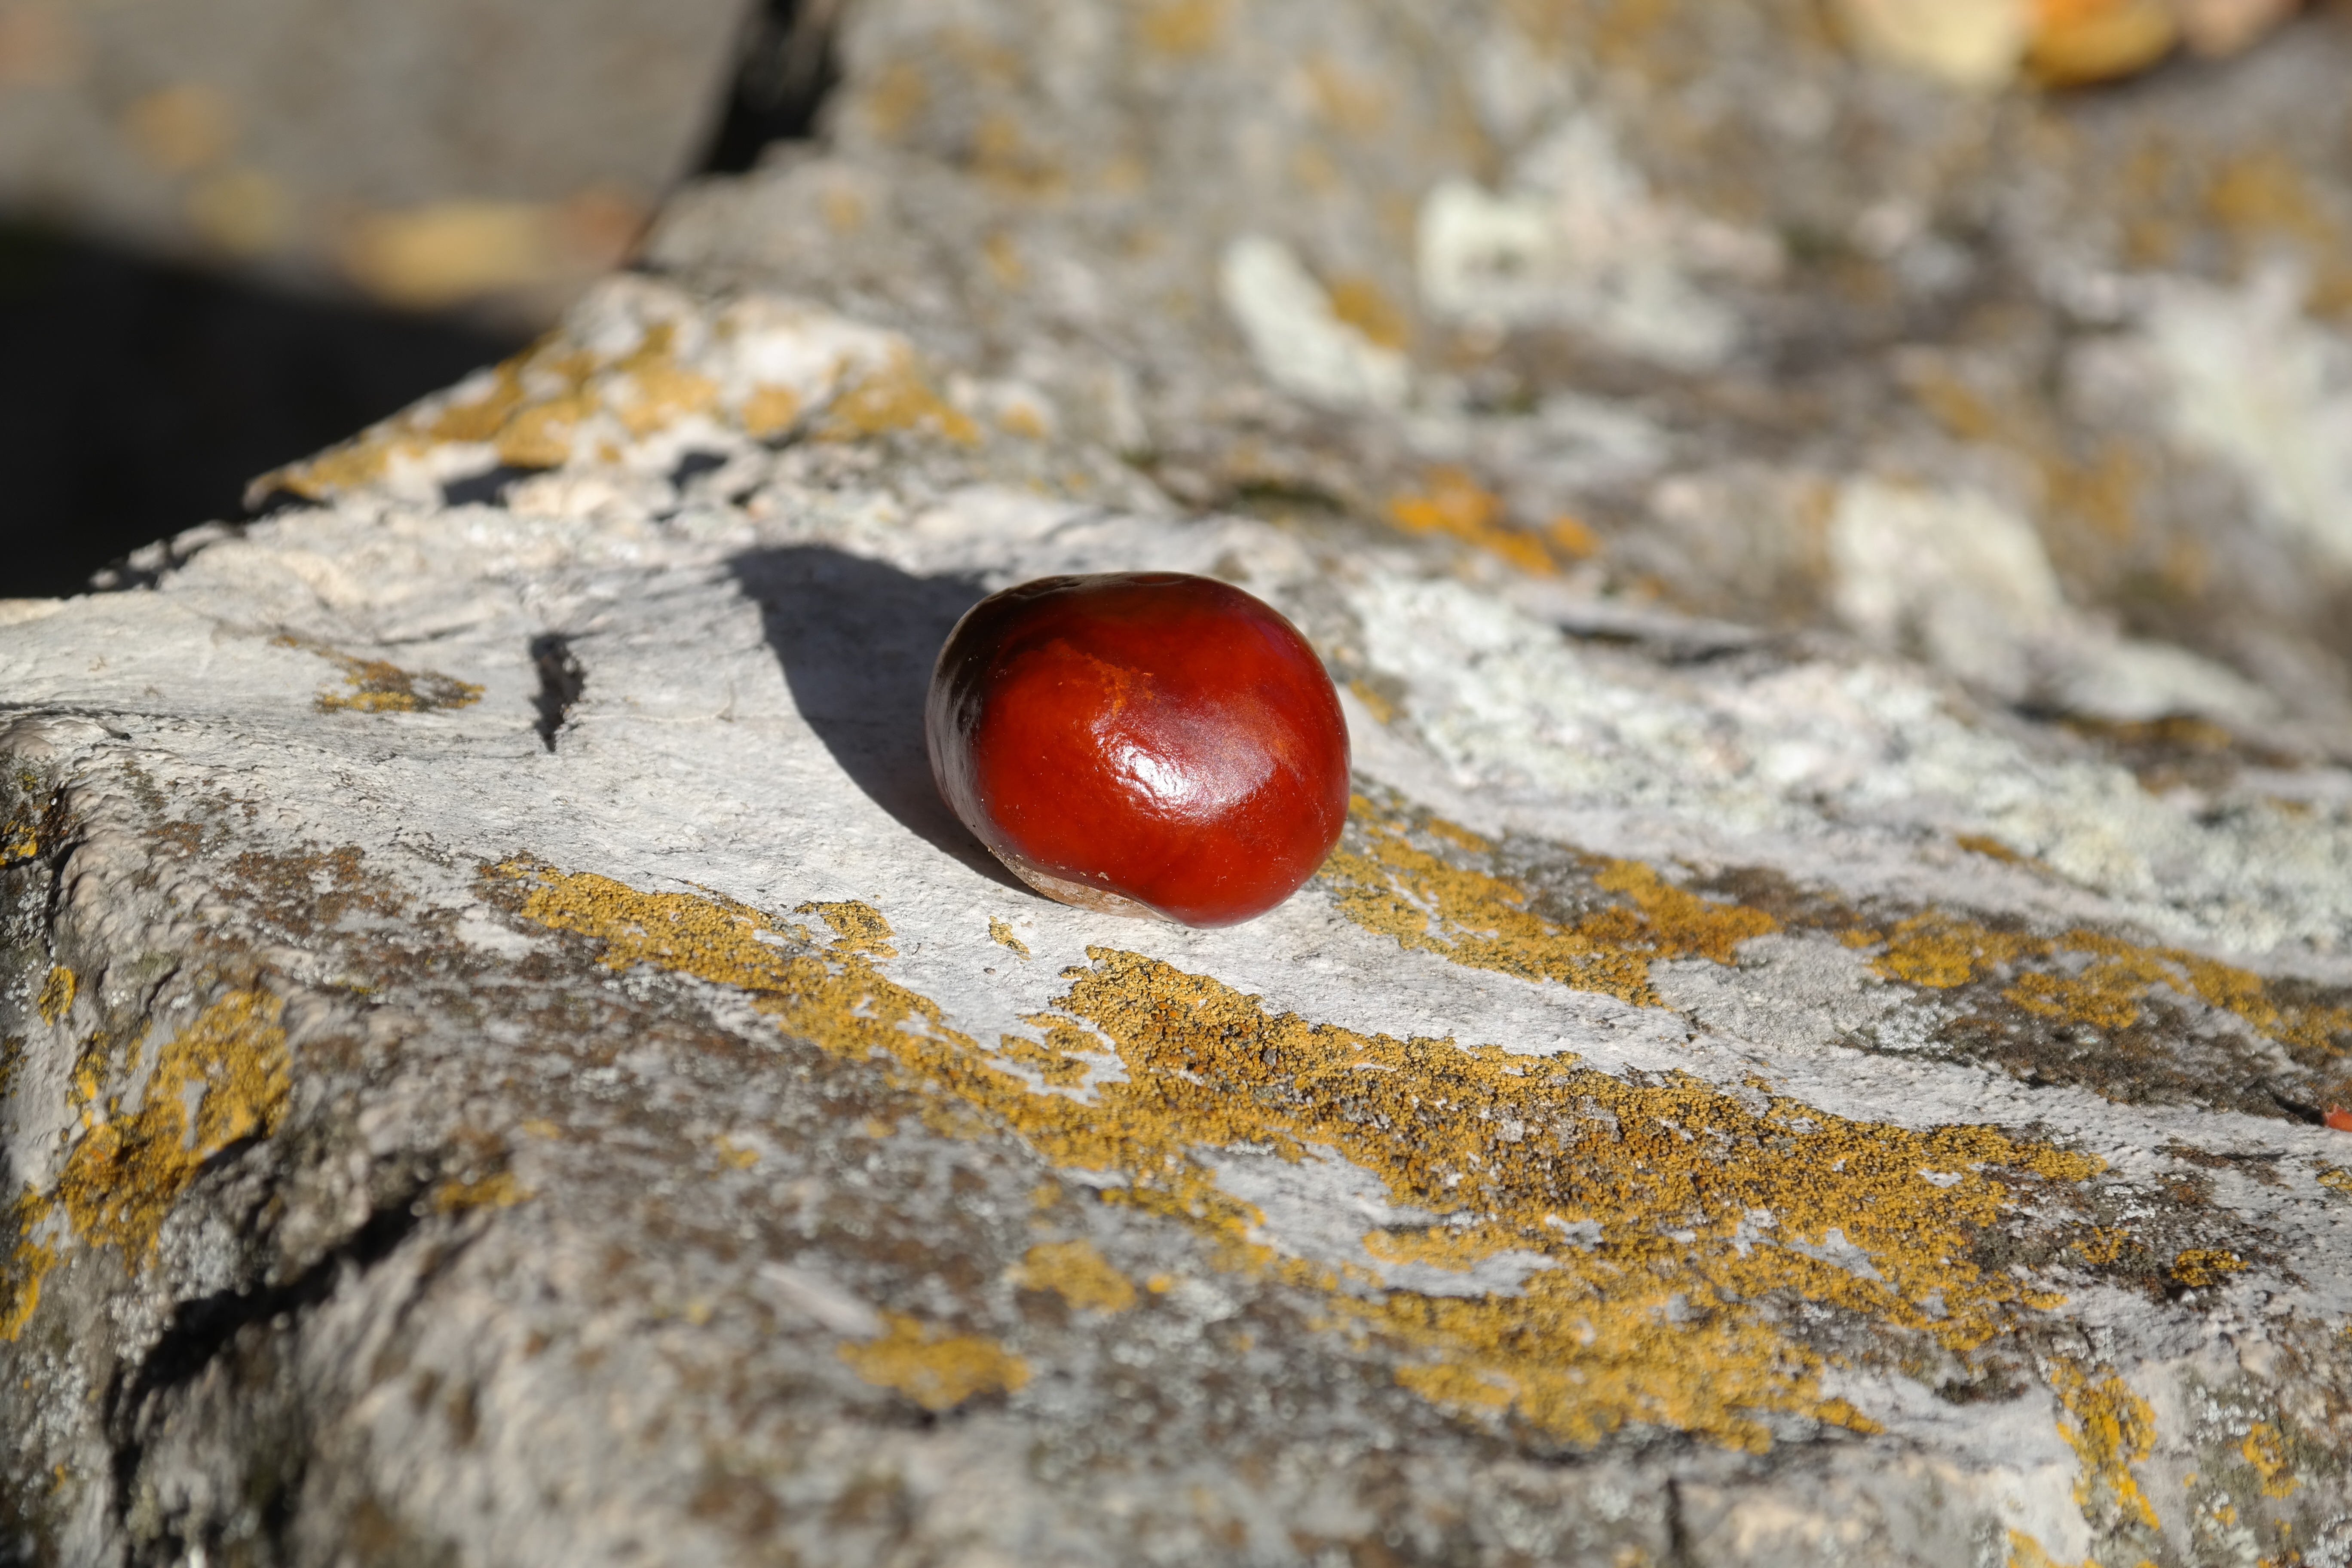
nature, rock, plant, fruit, leaf, flower, ripe, wildlife, food, produce, autumn, brown, nut, flora, fauna, close up, seeds, shiny, tree fruit, forest fruit, aesculus, chestnut, macro photography, autumn fruit, castanea, buckeye, ordinary rosskastanie, common rosskastanie, white rosskastanie, aesculus hippocastanum